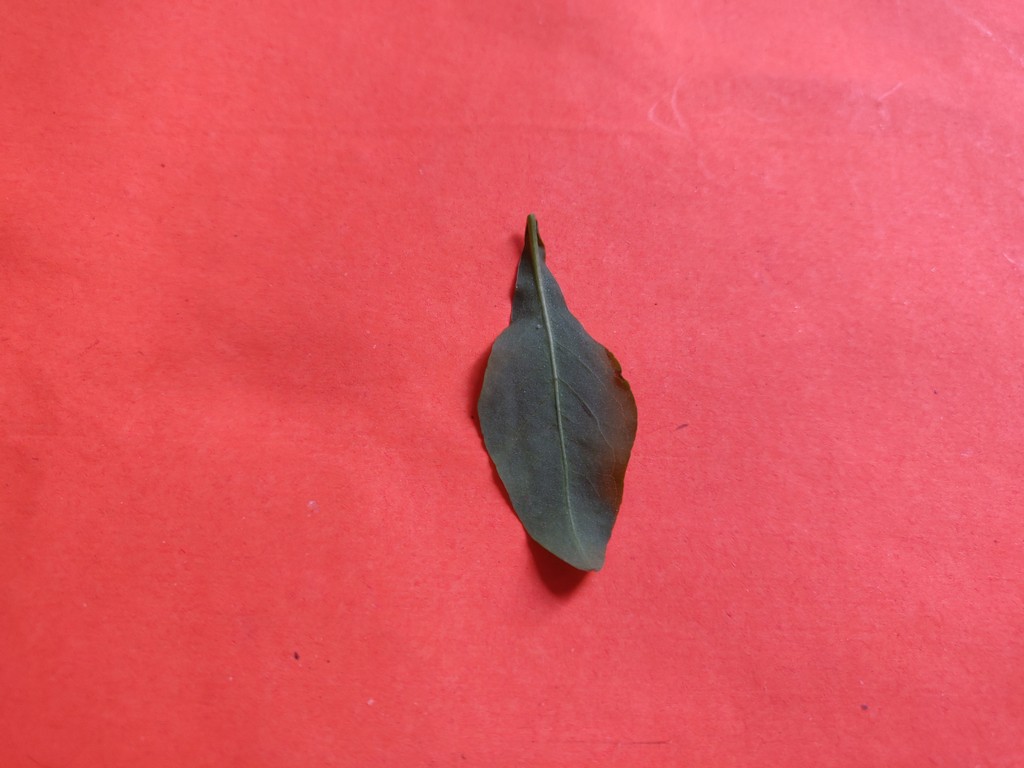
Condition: Healthy
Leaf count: single
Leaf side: back